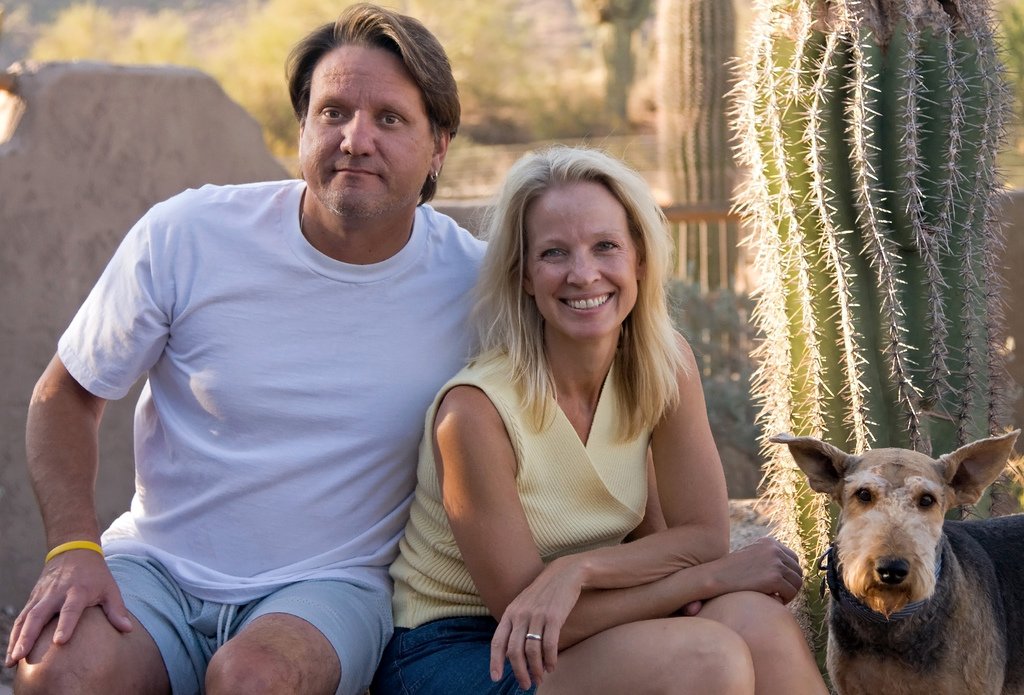
Label: not_food